Hamamatsu Museum of Musical Instruments

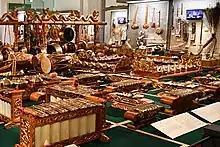
Asian instruments on display at Exhibition Room 1

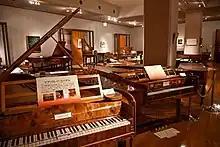
Historical pianos at Exhibition Room 3.

The Hamamatsu Museum of Musical Instruments is a museum in Hamamatsu, Japan. It is the first public museum about musical instruments in Japan. The museum contains collections of different types of instruments from various parts of the world.